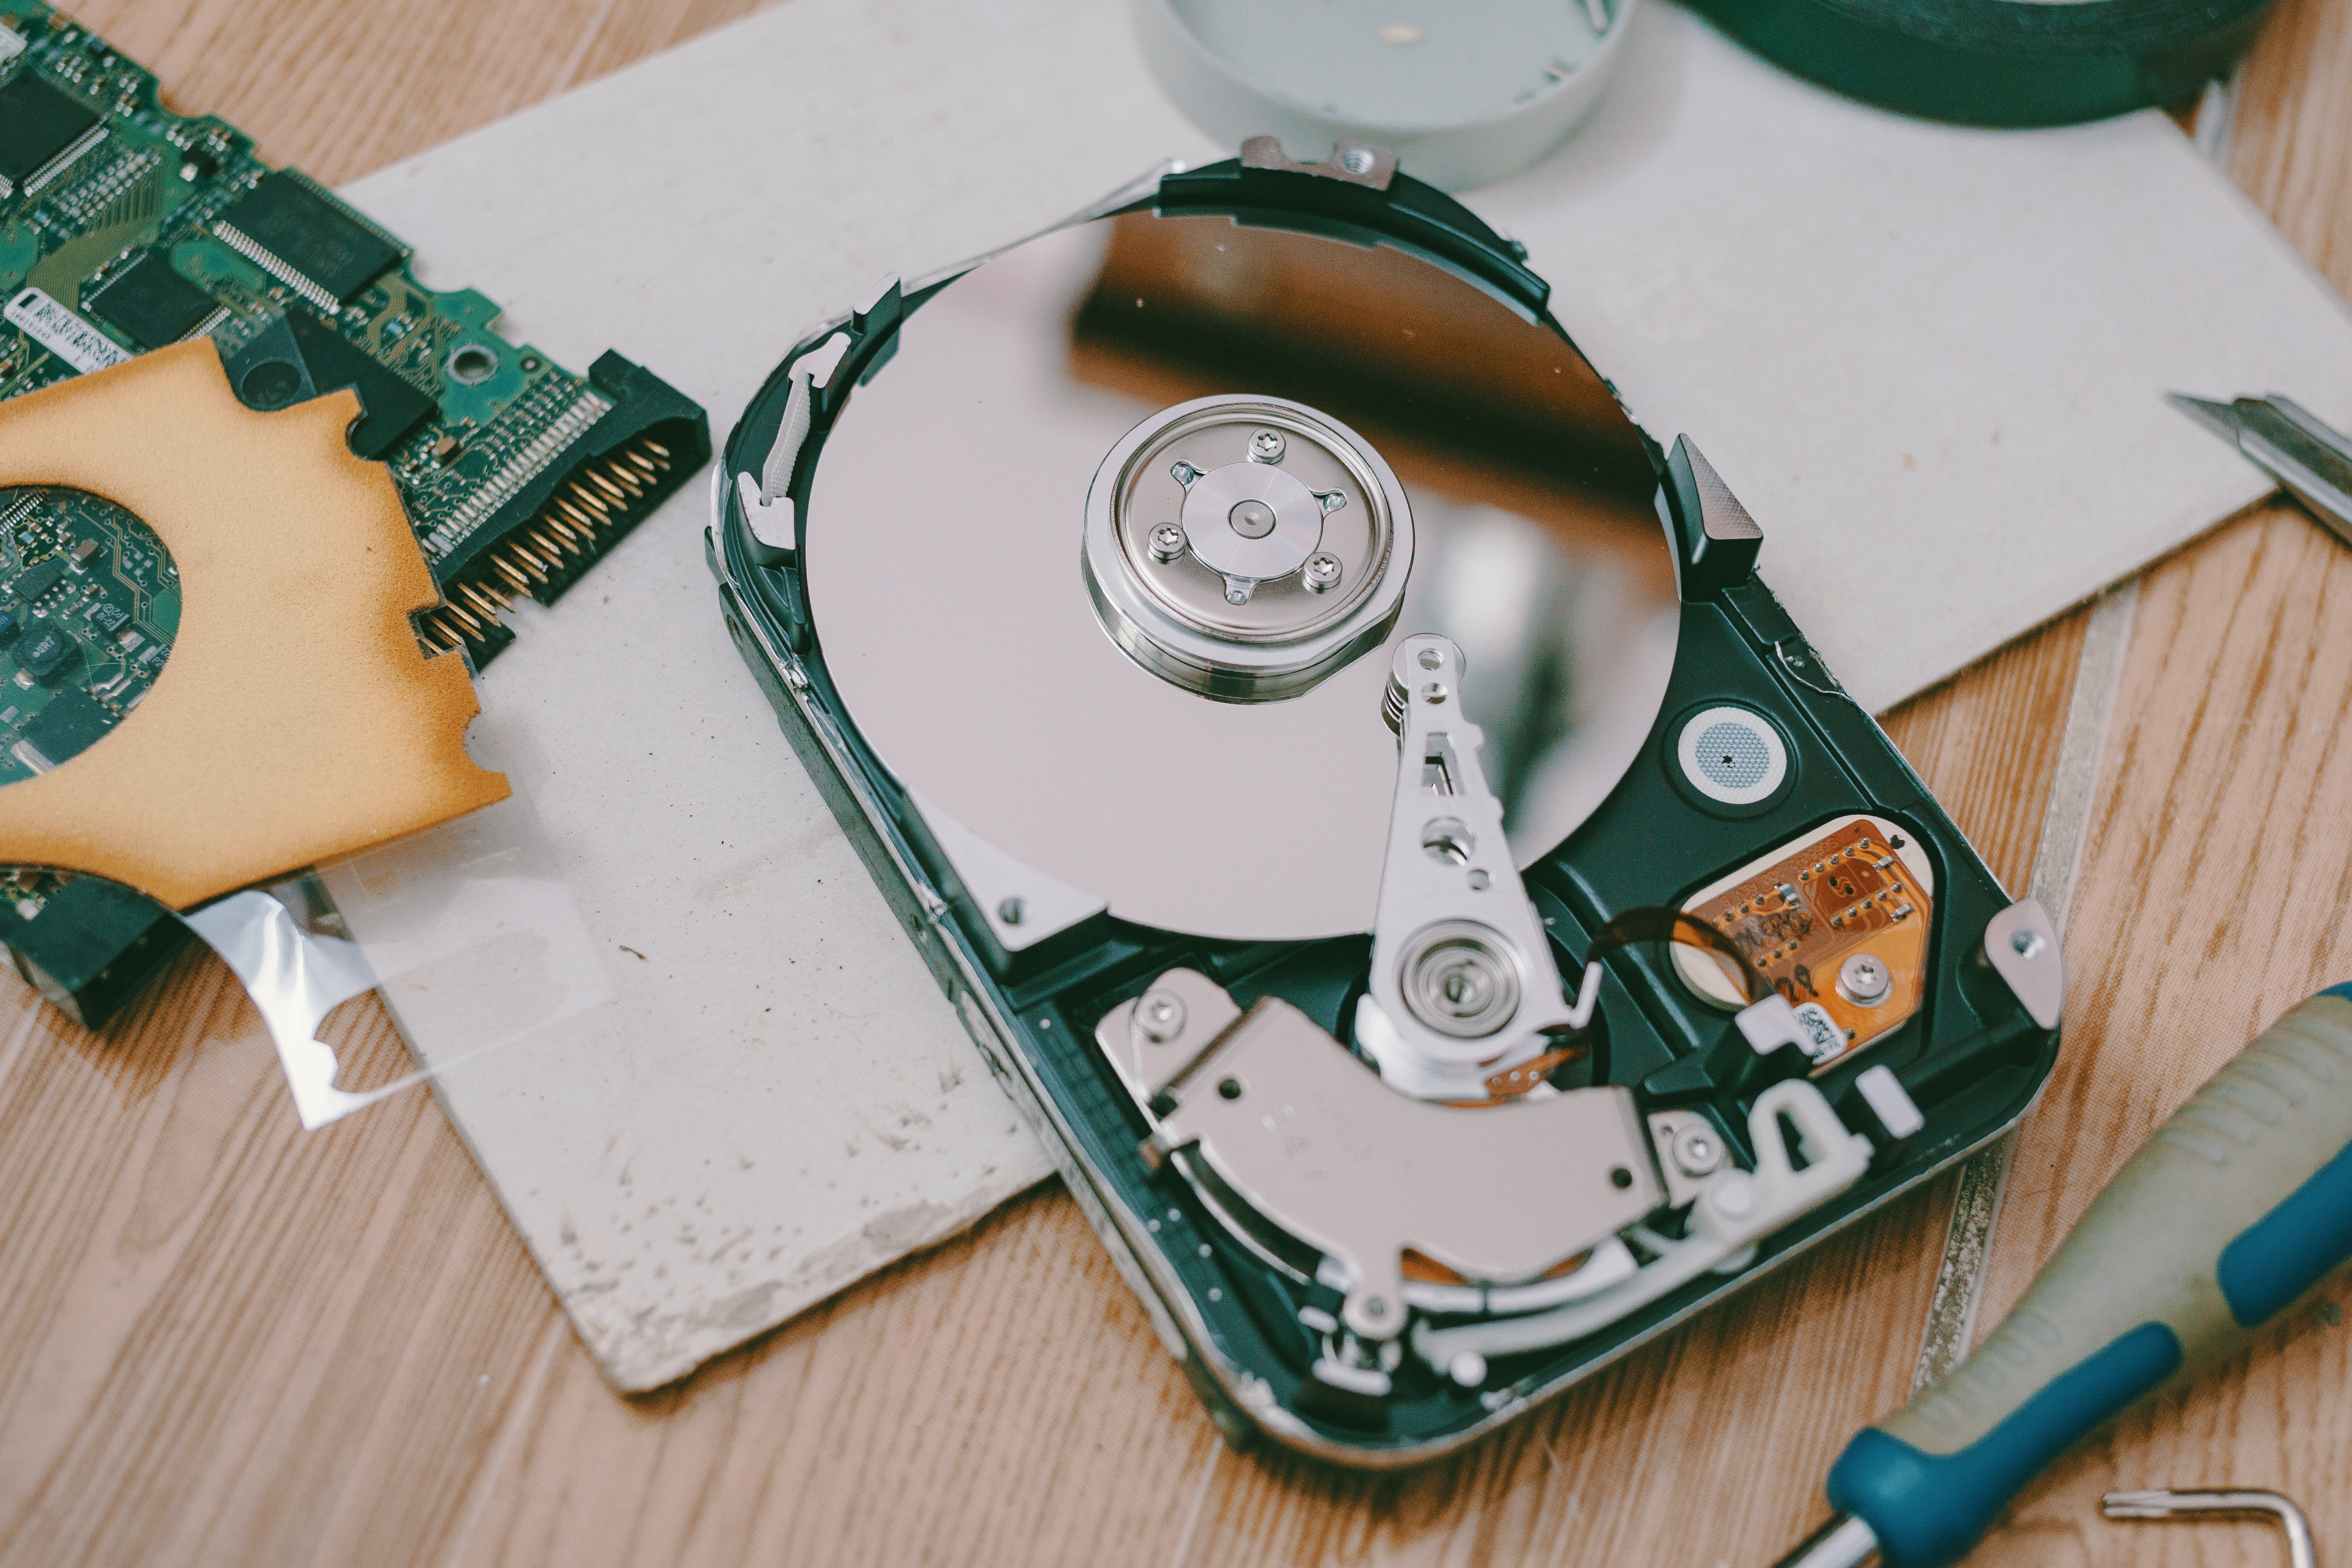
electronics, technology, electronic device, hard disk drive, computer component, electronic component, electrical network, electronics accessory